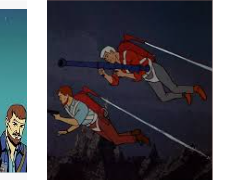
Portrait style: Cartoon Portrait